Self-Portrait with Palette (Manet)

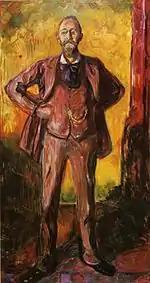
Edvard Munch (1909), "Professor Daniel Jacobson", oil on canvas. 204 × 111.5 cm. Munch Museum, Oslo, Norway

The "Self-Portrait with Palette" was not sold during Manet's lifetime and after his death was held by his widow. Nor were either of the self-portraits sold in the 1884 estate sale. Manet's widow does not appear to have wanted to sell them until 1897, as Antonin Proust in a letter from May 10 of that year stated that neither Jean-Baptiste Faure nor Auguste Pellerin were interested in the paintings.